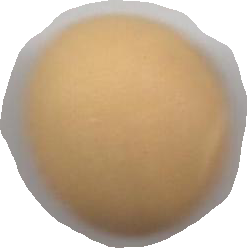
Variety: Dega